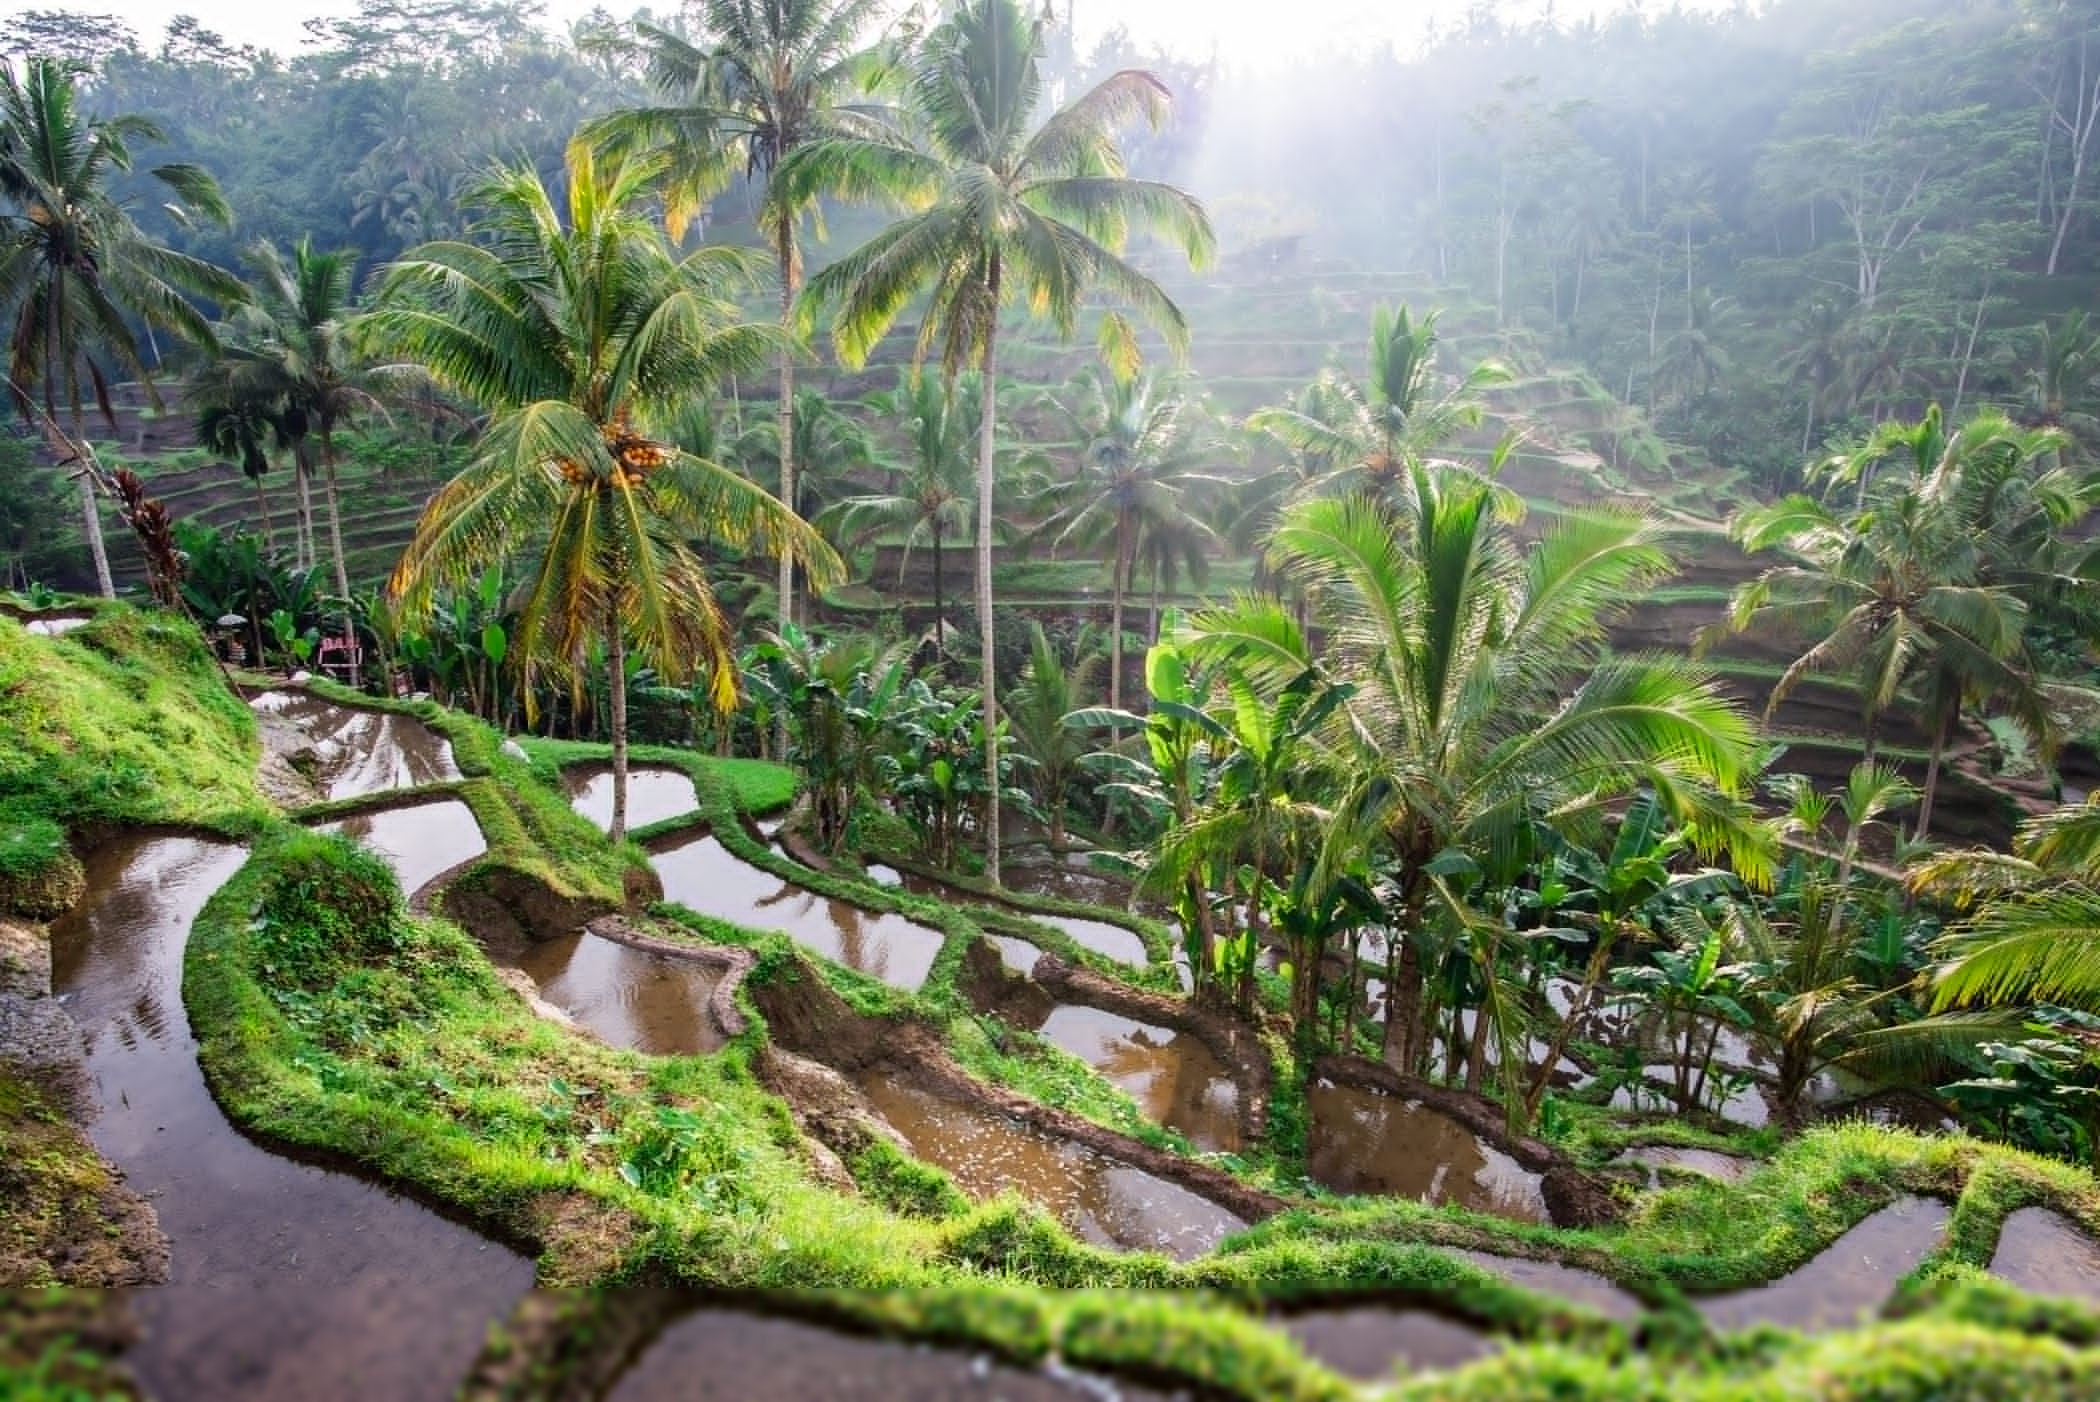
vegetation, nature, forest, rainforest, terrestrial plant, natural environment, nature reserve, natural landscape, jungle, tree, plant, botany, landscape, biome, hill station, tropical and subtropical coniferous forests, adaptation, tropics, botanical garden, plantation, moss, old growth forest, vascular plant